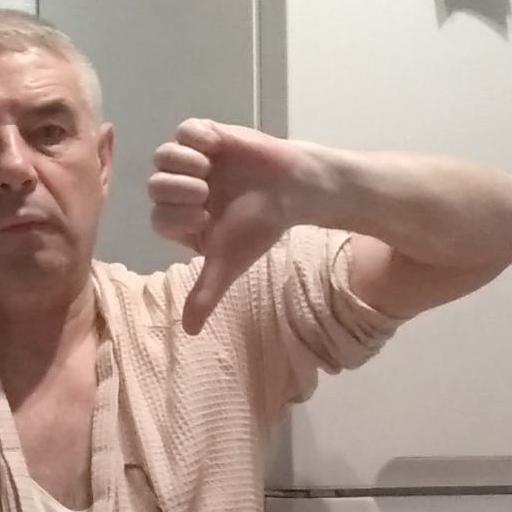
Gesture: dislike